Sister Lúcia

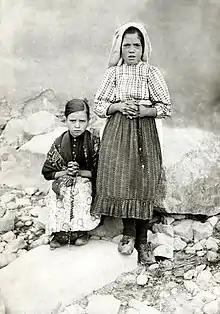
Lúcia (standing) with her cousin, Jacinta Marto, 1917

Between May and October 1917, Lúcia and her cousins Francisco and Jacinta Marto reported visions of a luminous lady, who they believed to be the Virgin Mary, in the Cova da Iria fields outside the hamlet of Aljustrel, near Fátima, Portugal. The children said the visitations took place on the 13th day of each month at approximately noon, for six months. The only exception was August, when the children were detained by the local administrator. That month they did not report a vision of the Lady until after they were released from jail, two days later.